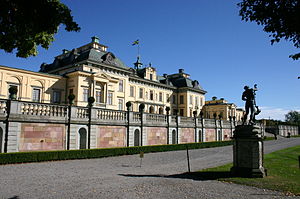
Drottningholm Slot / Galleri
Drottningholm Slot er et svensk lystslot på Lovön i Mälaren nær Stockholm. Lystslottet har været den kongelige regents private residens siden 1981.